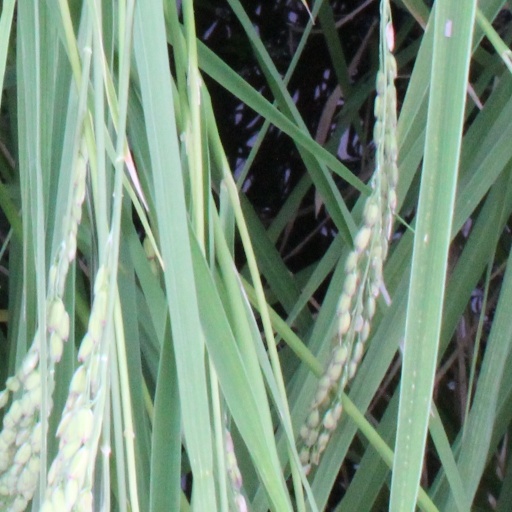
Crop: rice